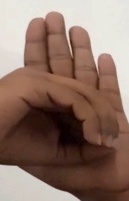
ASL sign: 0